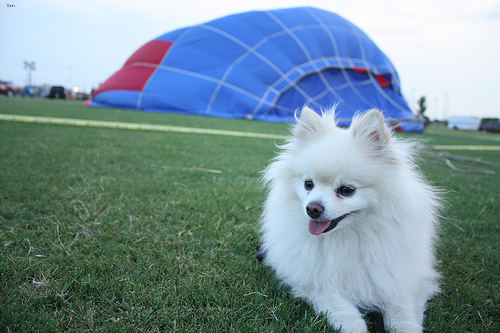
Animal: dog
Breed: pomeranian